Graham Mackay (businessman)

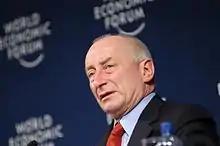
World Economic Forum on Africa, 2005

Ernest Arthur Graham Mackay (26 July 1949 – 18 December 2013) was a South African businessman, former chief executive and chairman of SABMiller plc, a South African multinational brewing and beverage company registered on the London Stock Exchange, and the world's second-largest brewing company measured by revenues. He was succeeded as chief executive of SABMiller by Alan Clark in April 2013.